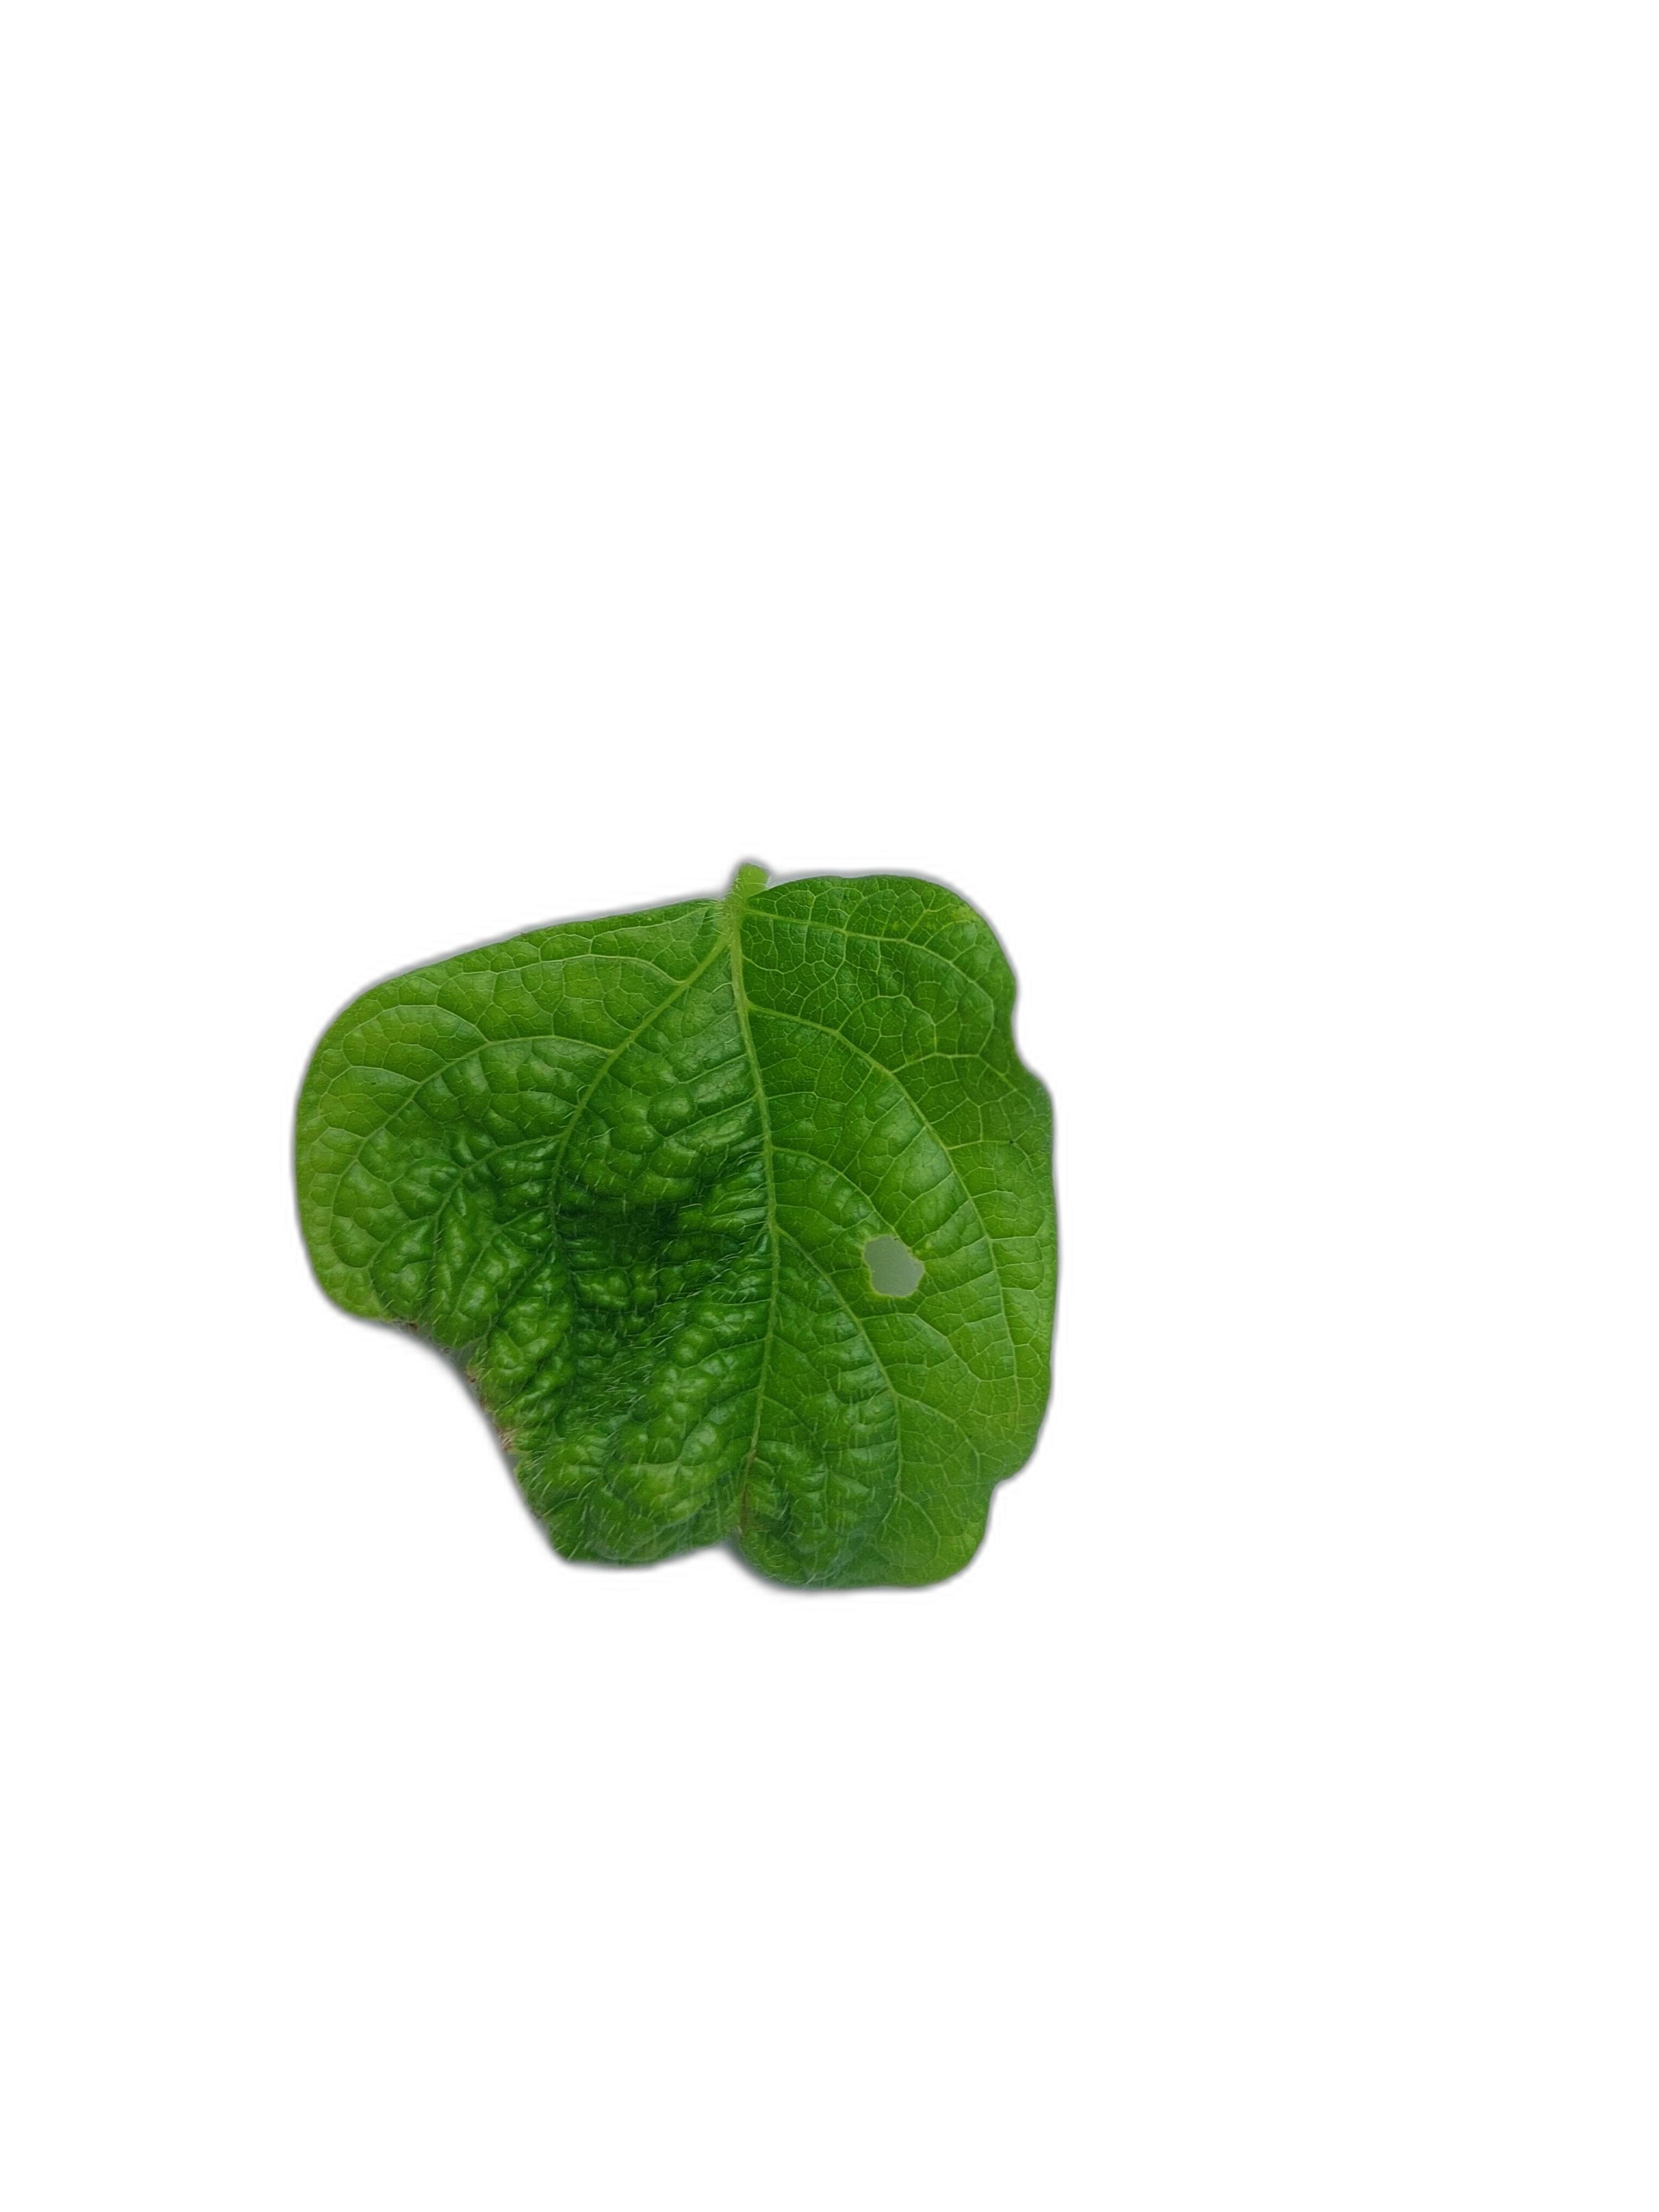
Label: Leaf Crinkle